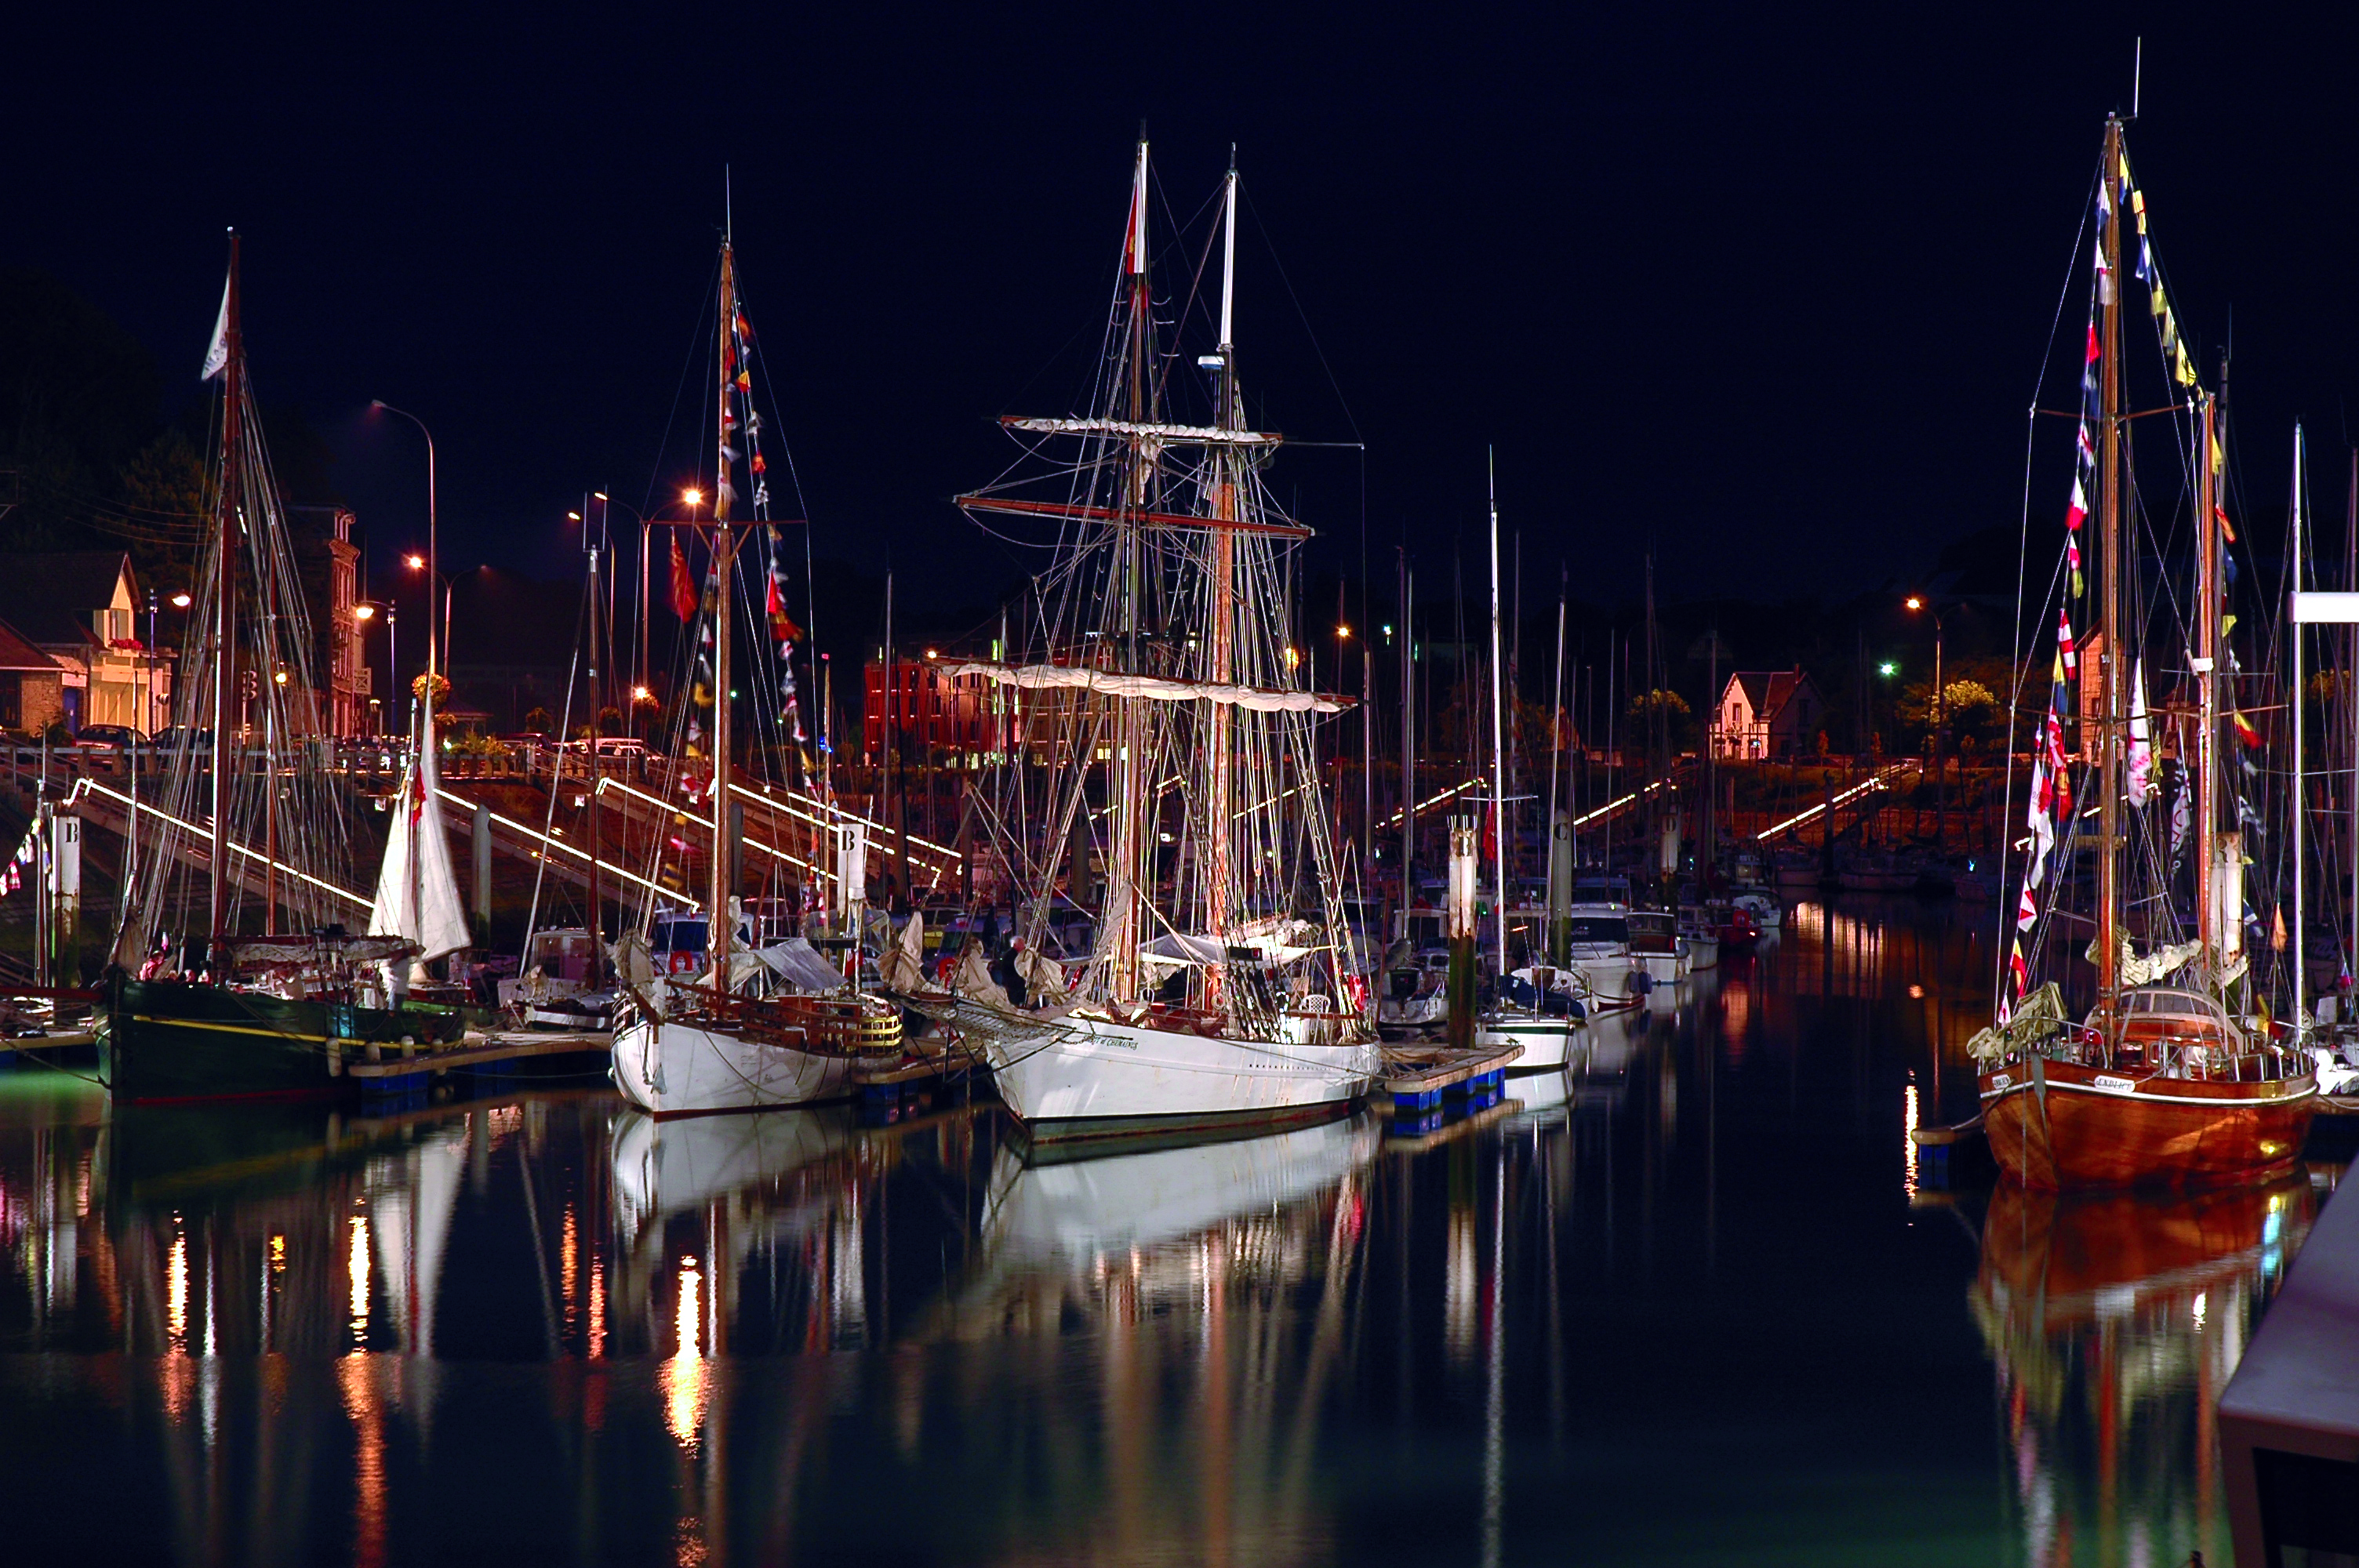
harbour, marina, night, harbor, boat, tall ship, vehicle, mast, port, watercraft, reflection, water, sailing ship, ship, dock, waterway, infrastructure, city, sailboat, windjammer, sail, barque, full rigged ship, galleon, channel, nonbuilding structure, barquentine